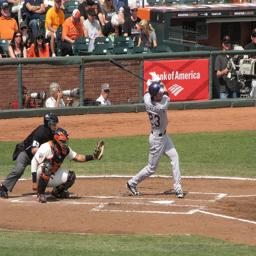
A professional baseball game with the batter swinging at the ball
A baseball player swinging a baseball bat during a baseball game.
A crowd is watching as a baseball game is being played.
A BASEBALL GAME WITH A PLAYER SWINGING HIS BAT.
A baseball player is hitting a baseball.